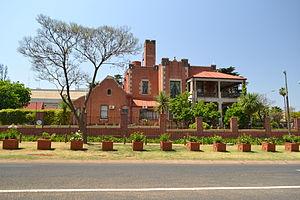
Arcadia est le nom d'un quartier de la ville de Pretoria en Afrique du Sud.